Storror

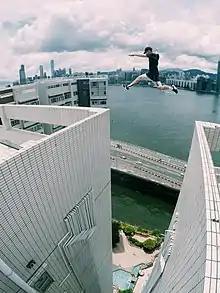
Max Cave performing a jump in Hong Kong, 2016.

In 2025, the group announced "We Are Storror", a documentary film centered on the team that is directed by Michael Bay.